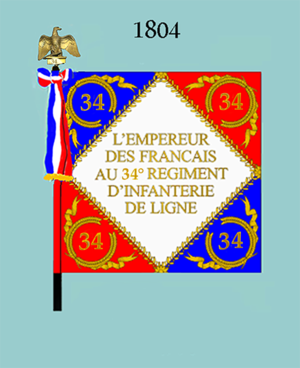
Drapeau du 34e RI de 1804 à 1812